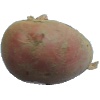
Label: red_potato